Tai Wan Road

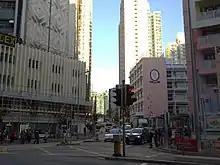
Tai Wan Road

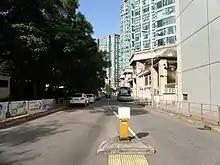
Tai Wan Road East

Tai Wan Road is a road in Tai Wan, Kowloon, Hong Kong. It starts from Ma Tau Wai Road to Dyer Avenue.